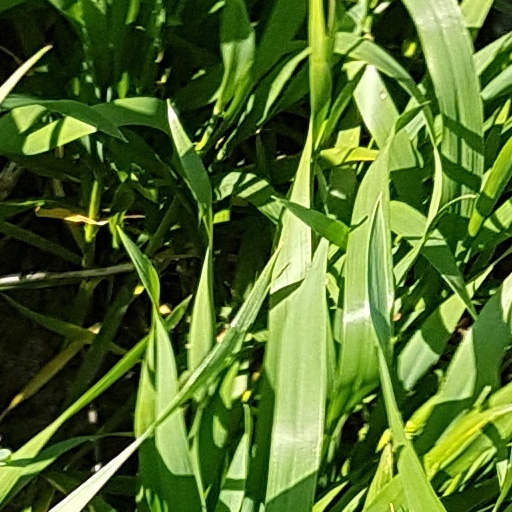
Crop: wheat